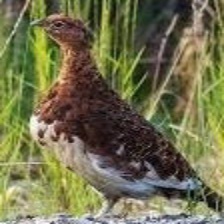
Species: WILLOW PTARMIGAN
Scientific name: LAGOPUS LAGOPUS